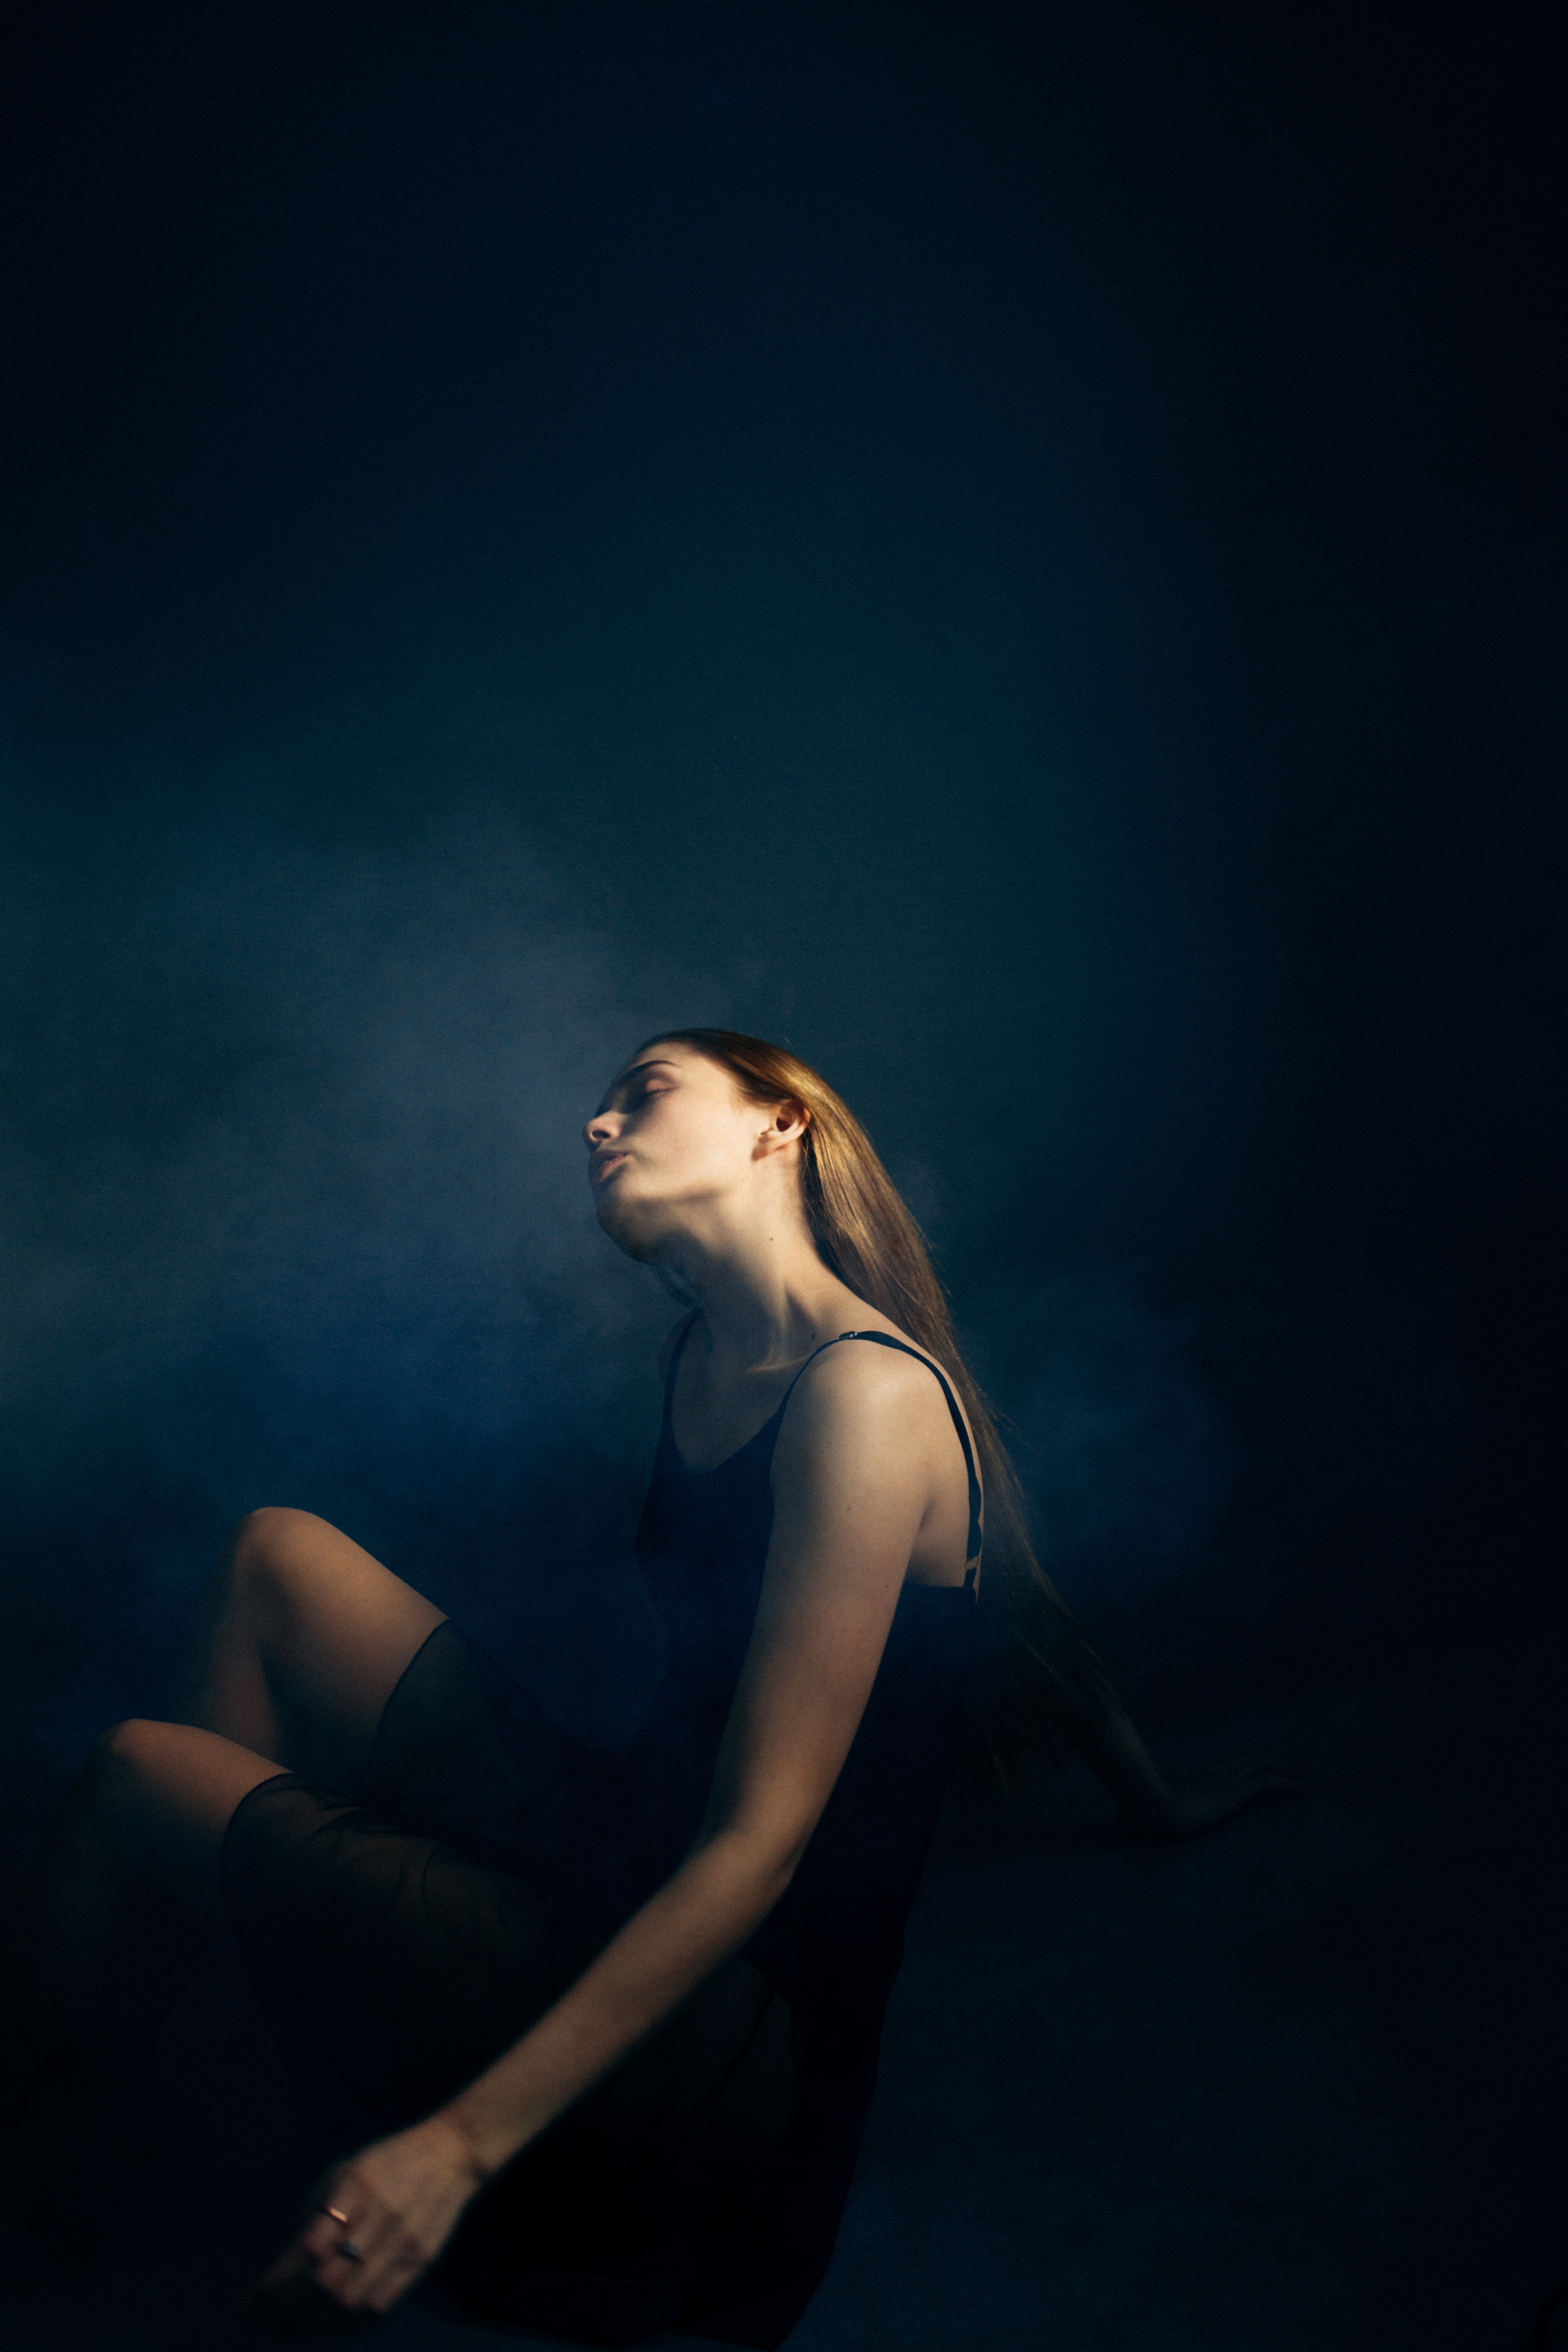
natural, hand, arm, flash photography, sky, elbow, electric blue, darkness, lens flare, human leg, happy, backlighting, knee, eyewear, brown hair, art model, midnight, shadow, sitting, grass, portrait photography, performing arts, fun, portrait, photo shoot